Blanc de Bouscat

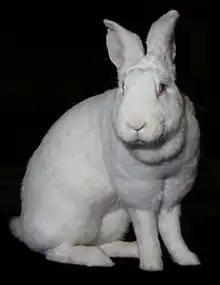
Blanc de Bouscat female

The Blanc de Bouscat is a large white rabbit originally bred in France in 1906, with Argente Champagne, French Angora and Flemish Giant in its heritage. It is very rare in the UK and considered a breed at risk in France.